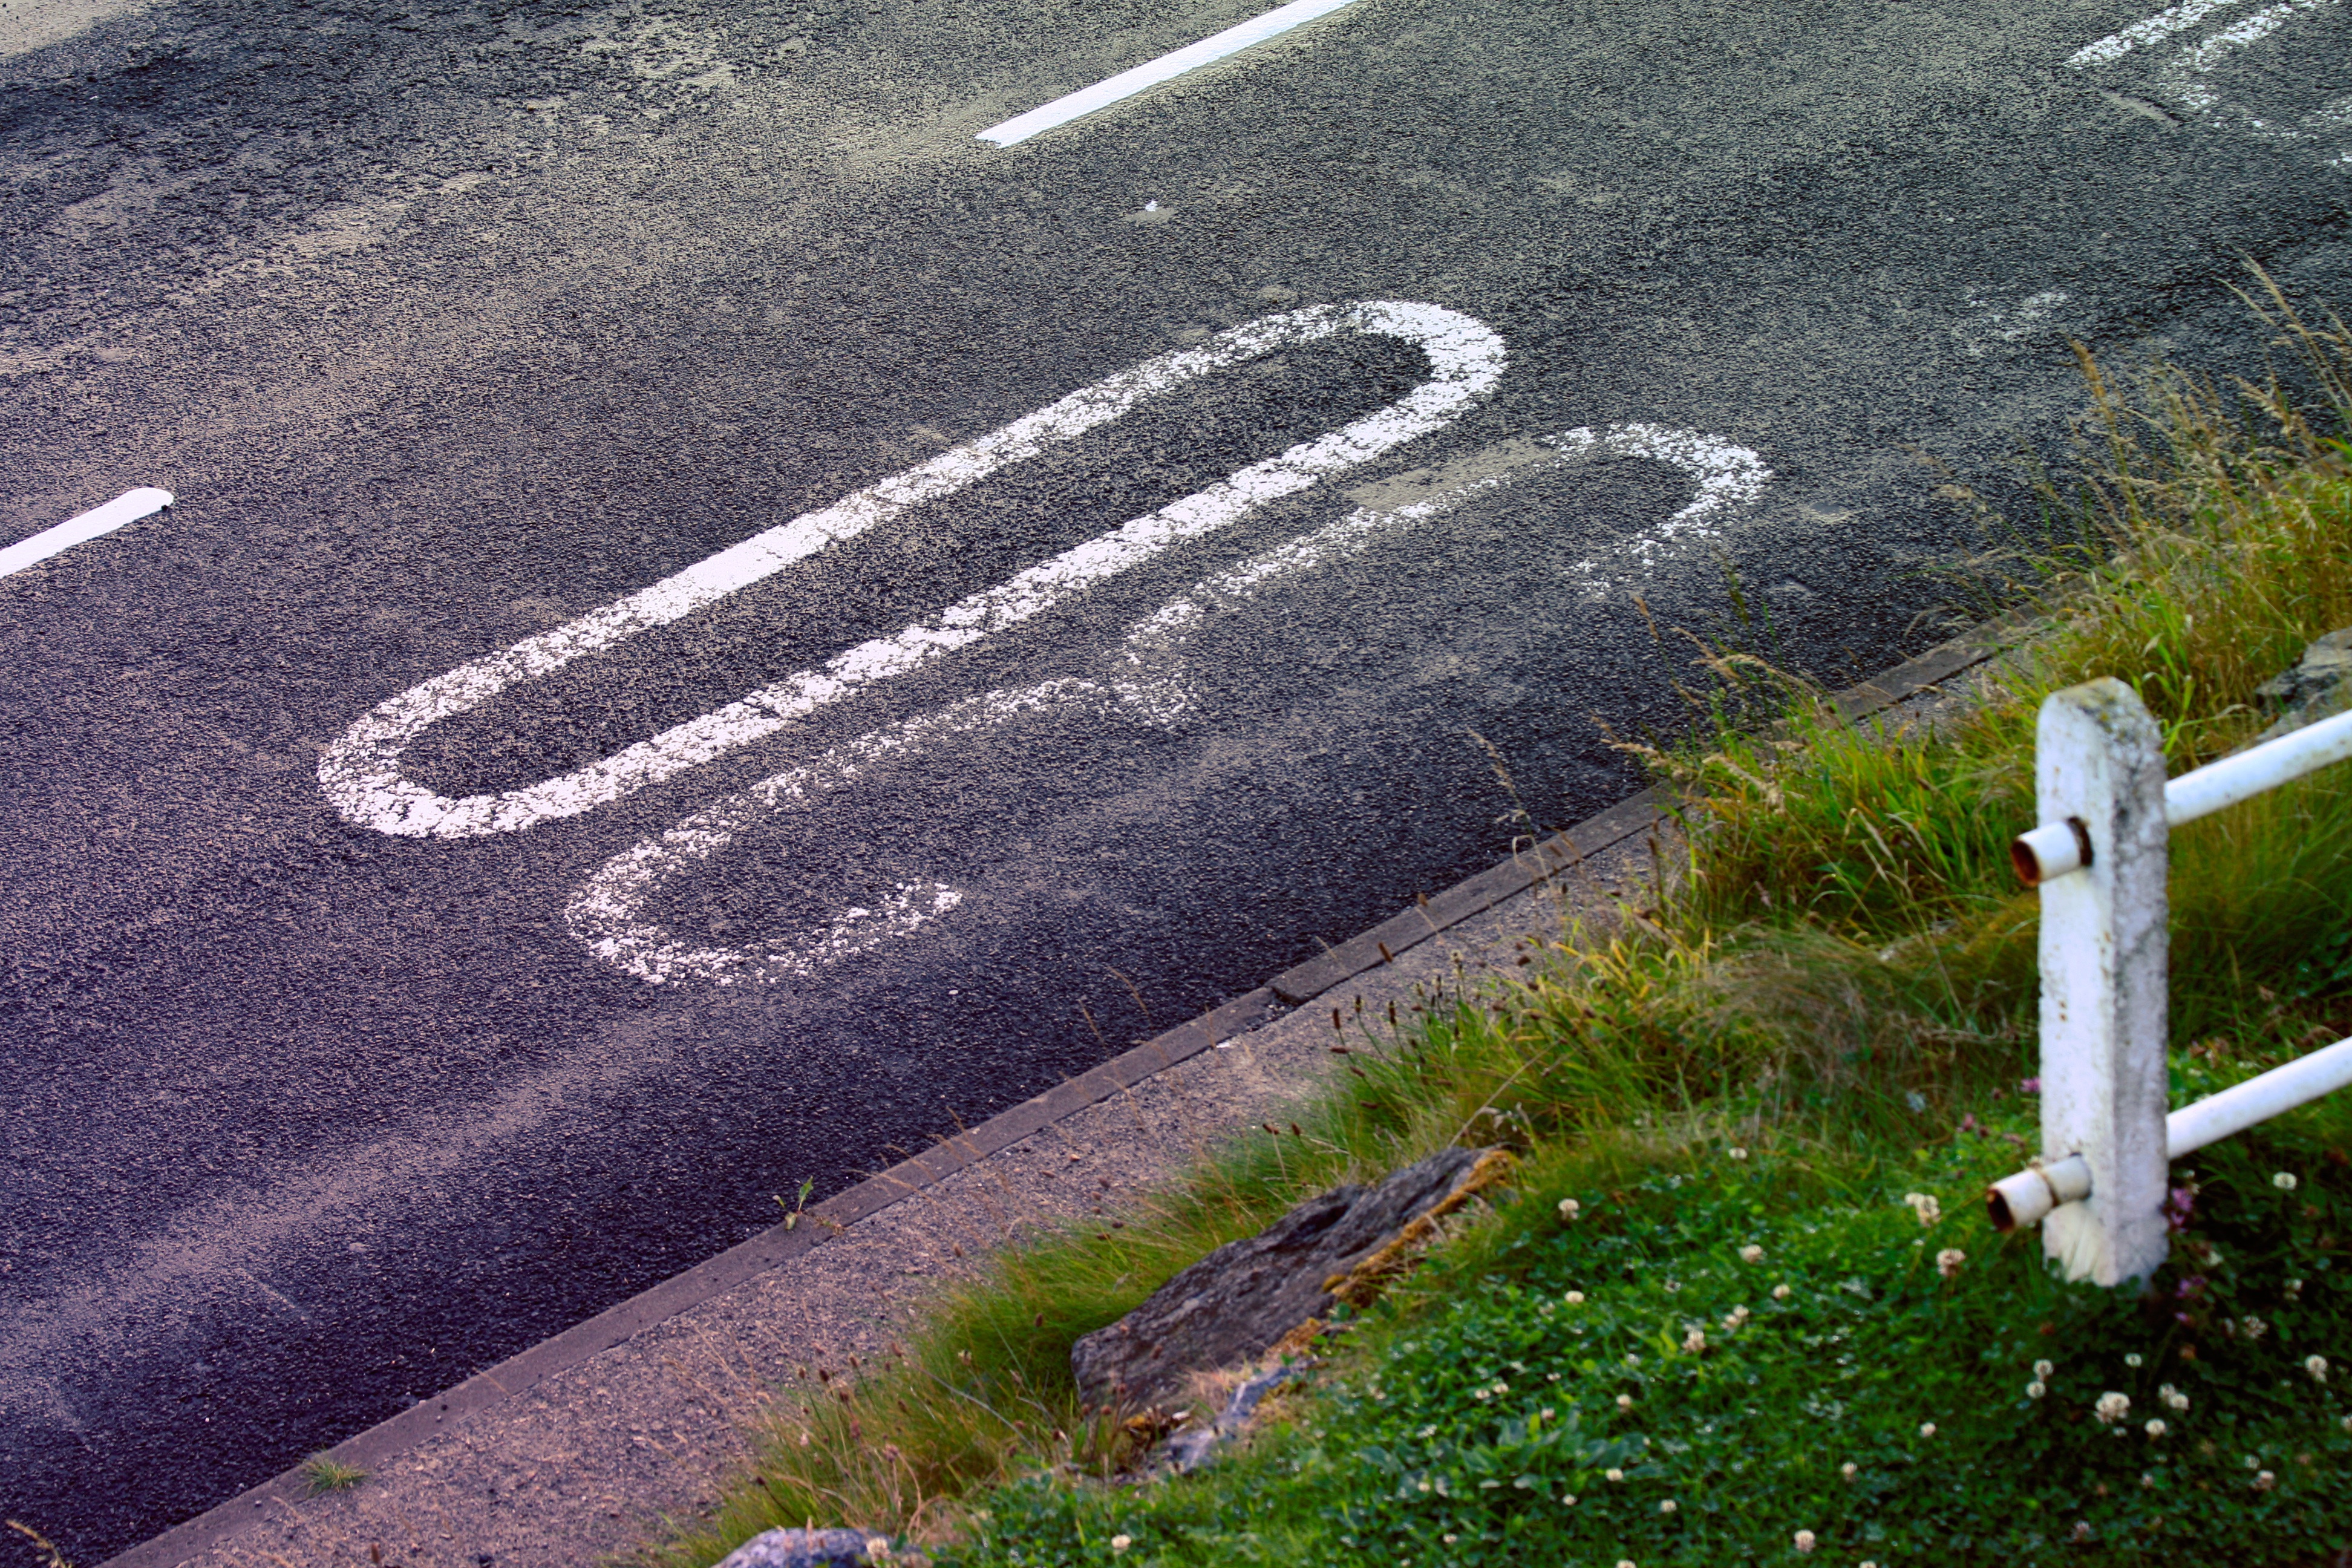
road, sidewalk, highway, asphalt, walkway, lane, memorial, infrastructure, race track, pedestrian crossing, road surface